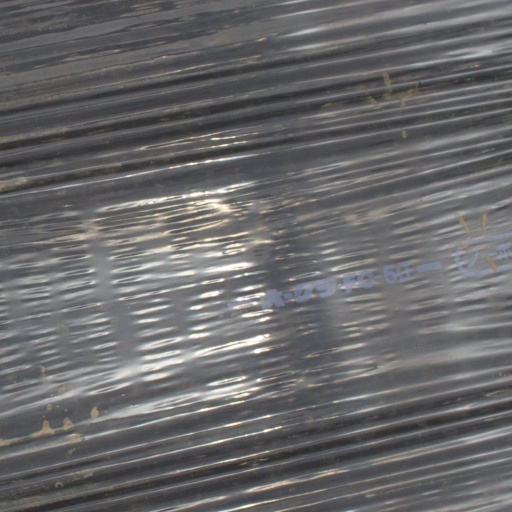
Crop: Jerusalem artichoke